K. M. Goldney

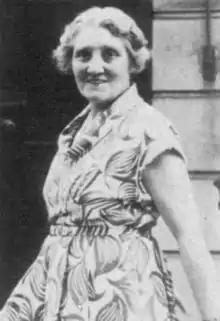
K. M. Goldney

Kathleen Mary Hervey Goldney (1894–1992) best known as K. M. Goldney was a British parapsychologist and writer.